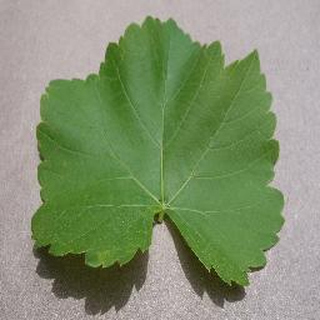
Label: healthy_grape